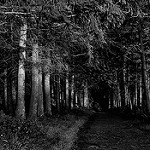
Label: B & W